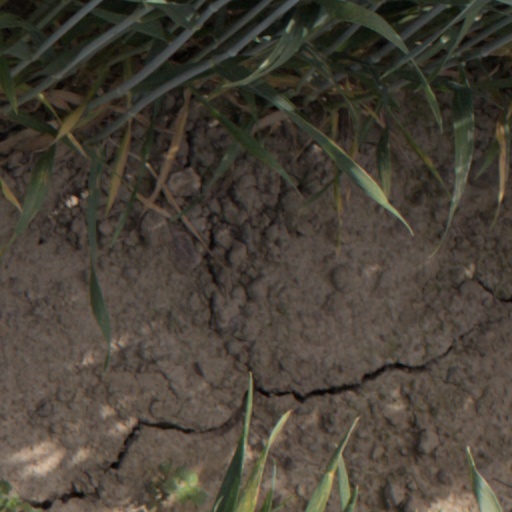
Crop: wheat